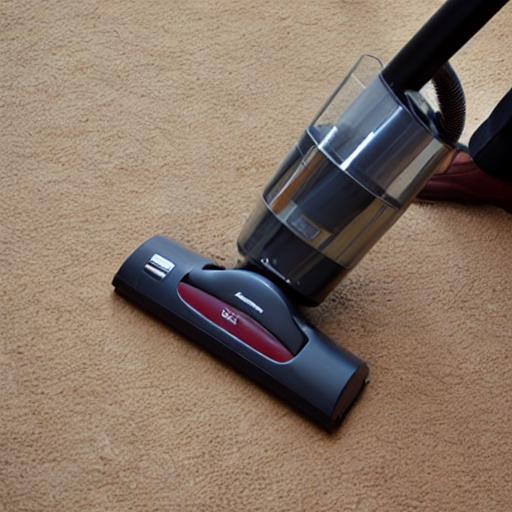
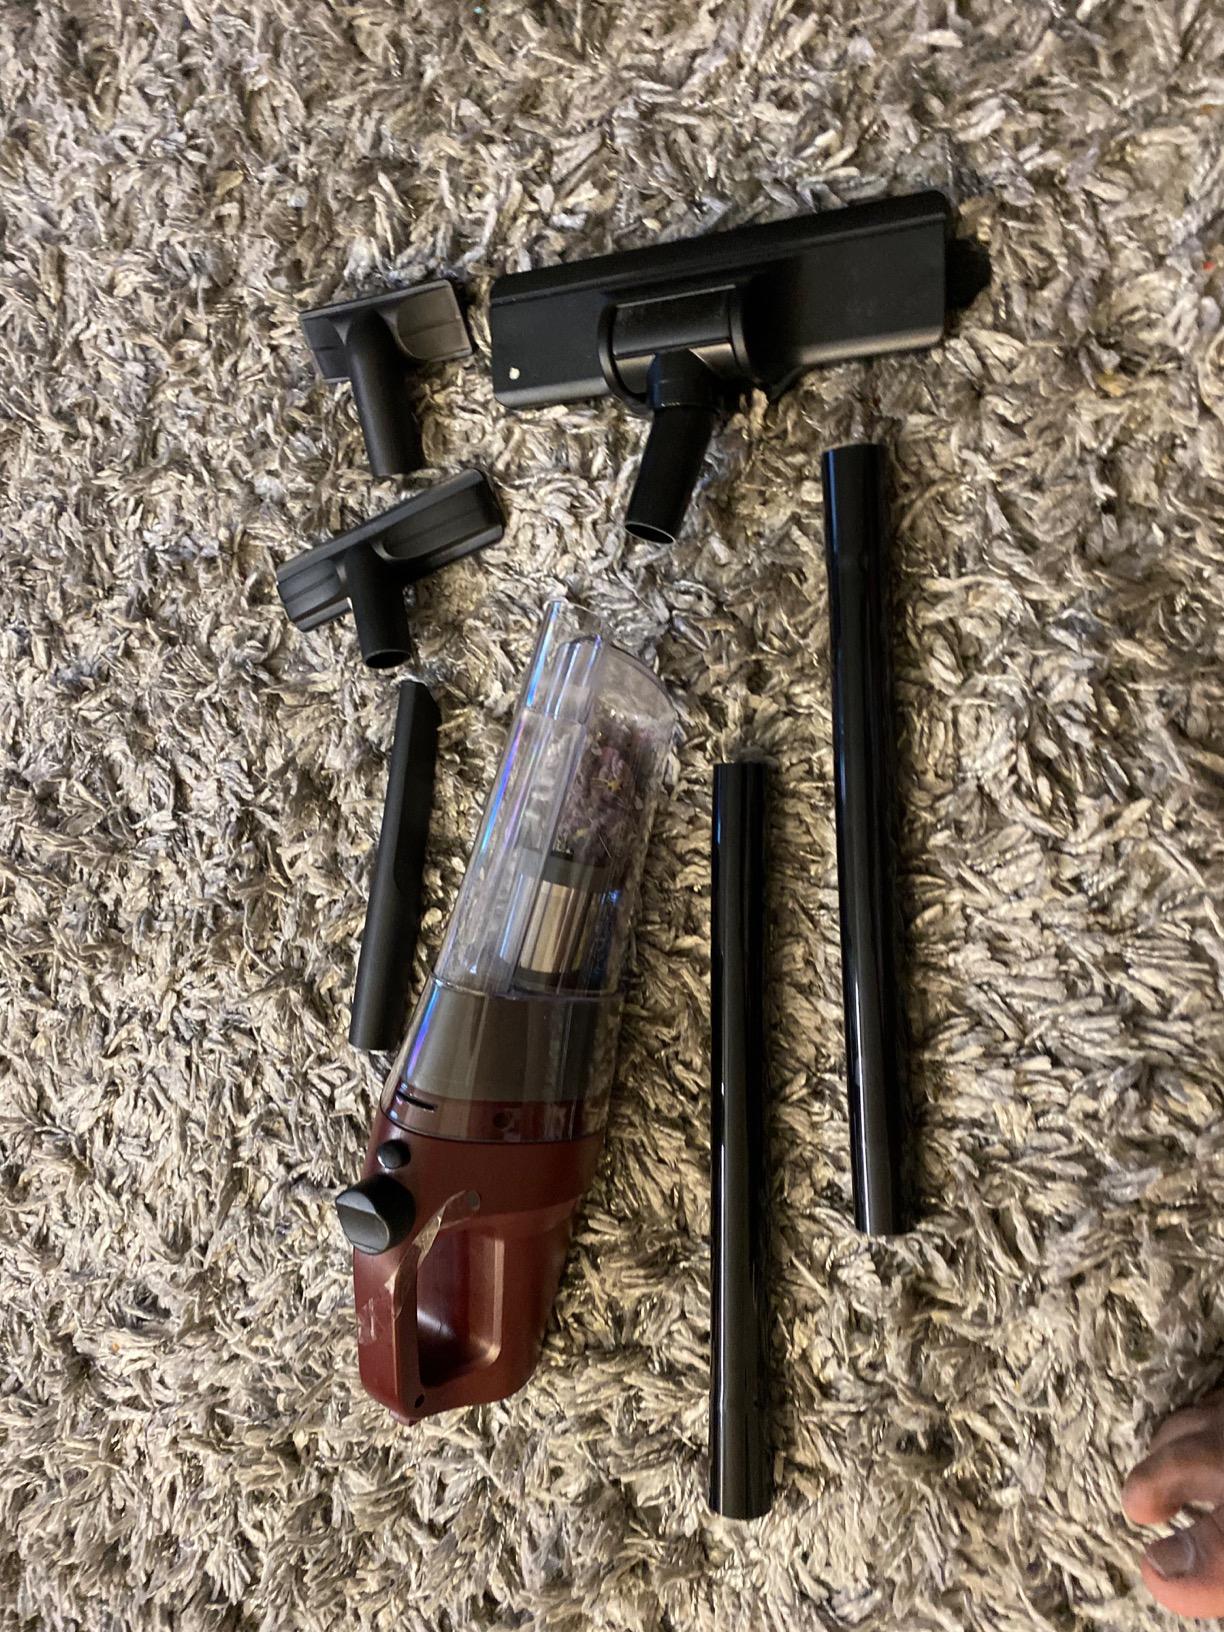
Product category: items_vacuum
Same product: no